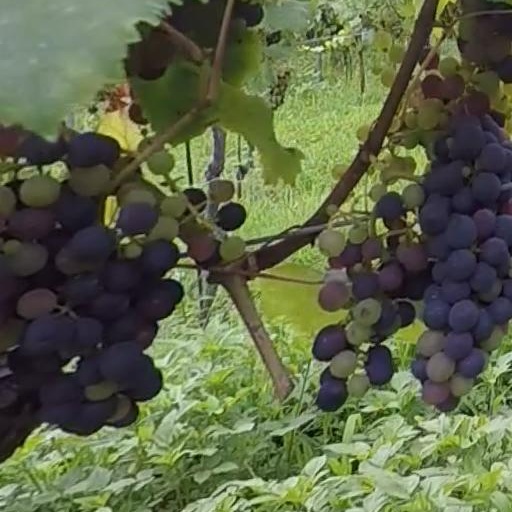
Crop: grape